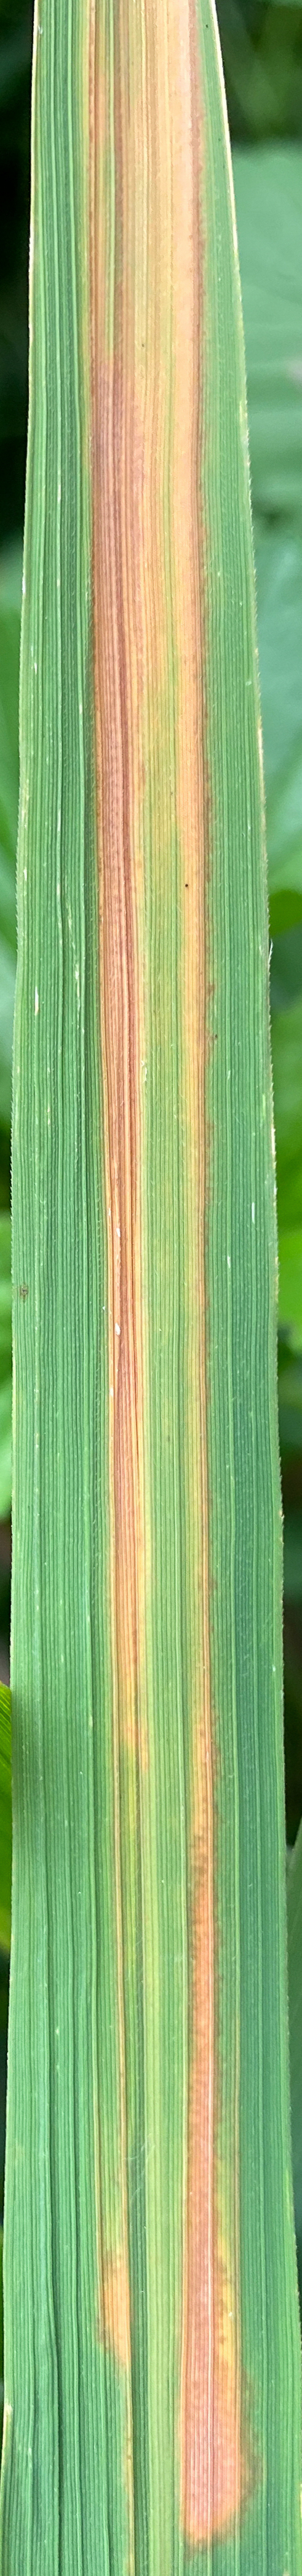
Nhãn: K